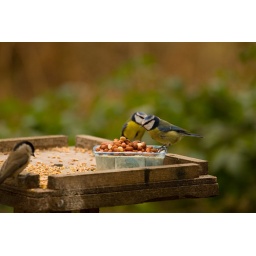
birds feeding on and around bird table